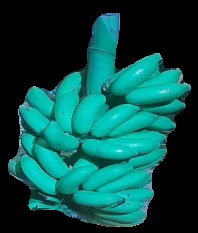
Variety: elakki-bale
Grade: grade2